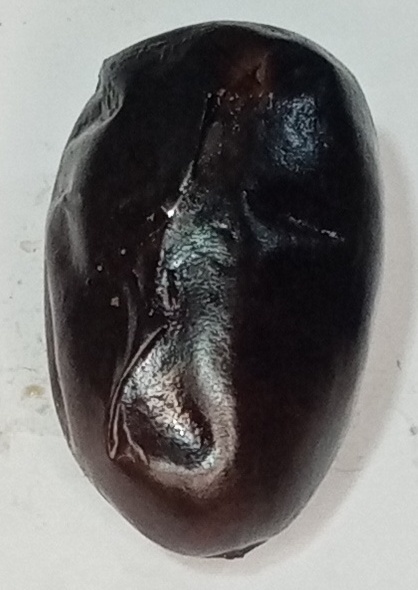
Variety: kupro
Size: large
Grade: grade-1